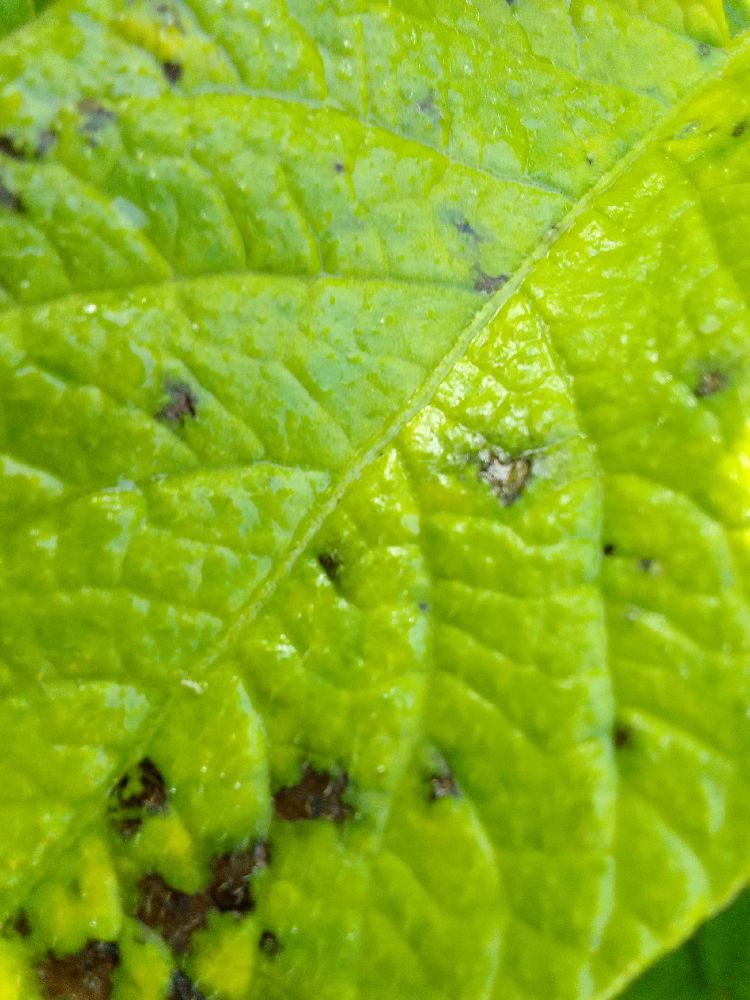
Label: Early blight